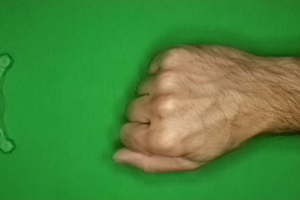
Label: rock